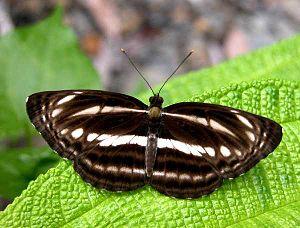
Neptis est un genre de lépidoptères de la famille des Nymphalidae et de la sous-famille des Limenitidinae. Très diversifié, il comporte plus de 150 espèces.